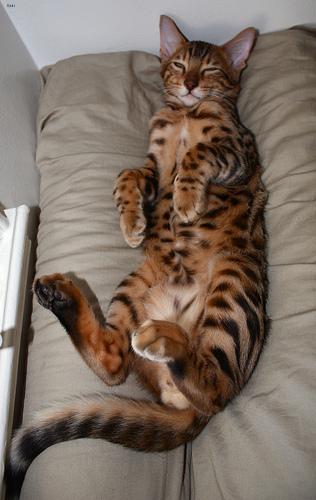
Breed: Bengal